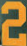
Number: 2